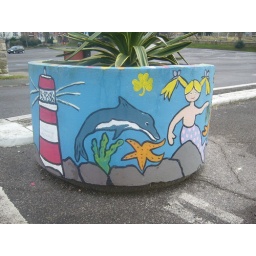
Some artwork by a local brownie group on plant pots in the car park. :)